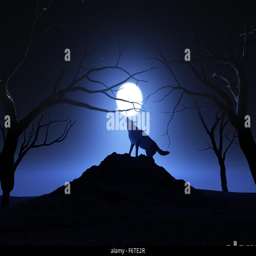
3d landscape background with a wolf howling at the moon